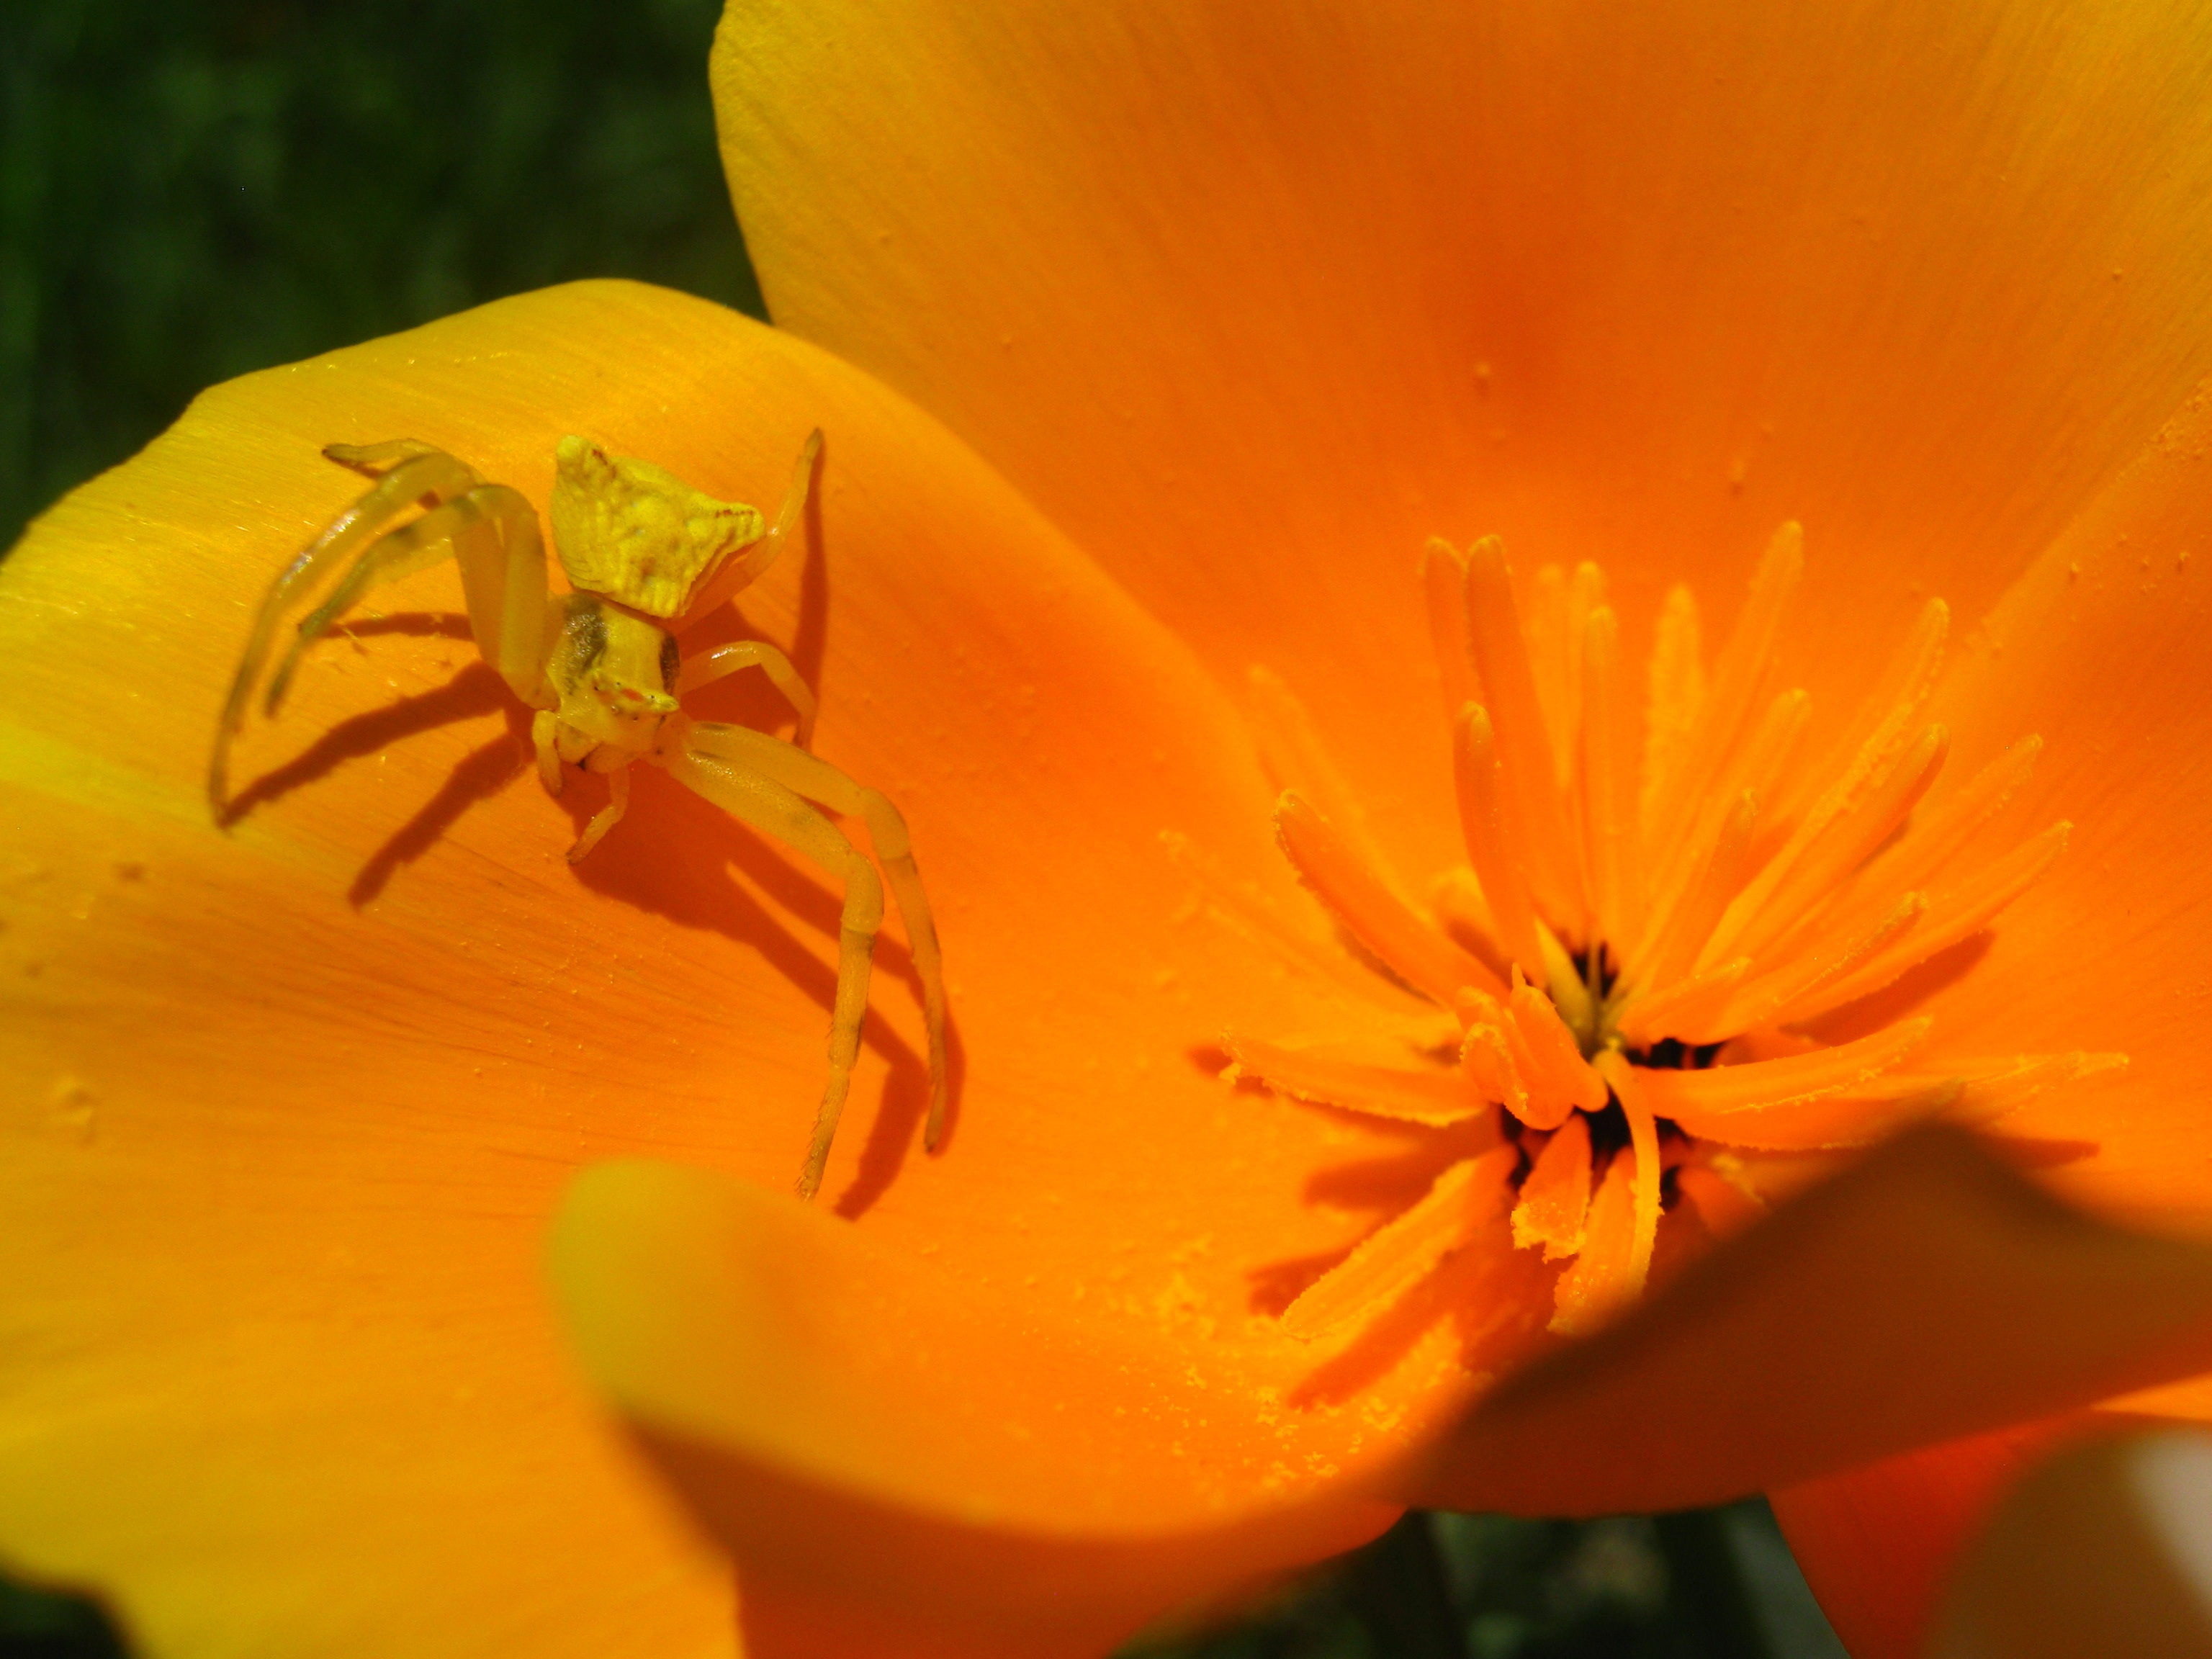
nature, blossom, plant, photography, sunlight, flower, petal, orange, pollen, macro, yellow, flora, wildflower, close up, spider, macro photography, flowering plant, plant stem, land plant